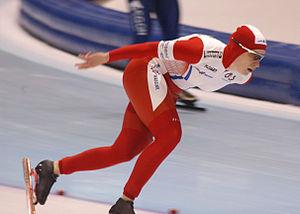
Katarzyna Anna Bachleda-Curuś, née sous le nom de Katarzyna Wójcicka le 1ᵉʳ janvier 1980 à Sanok, est une patineuse de vitesse polonaise.